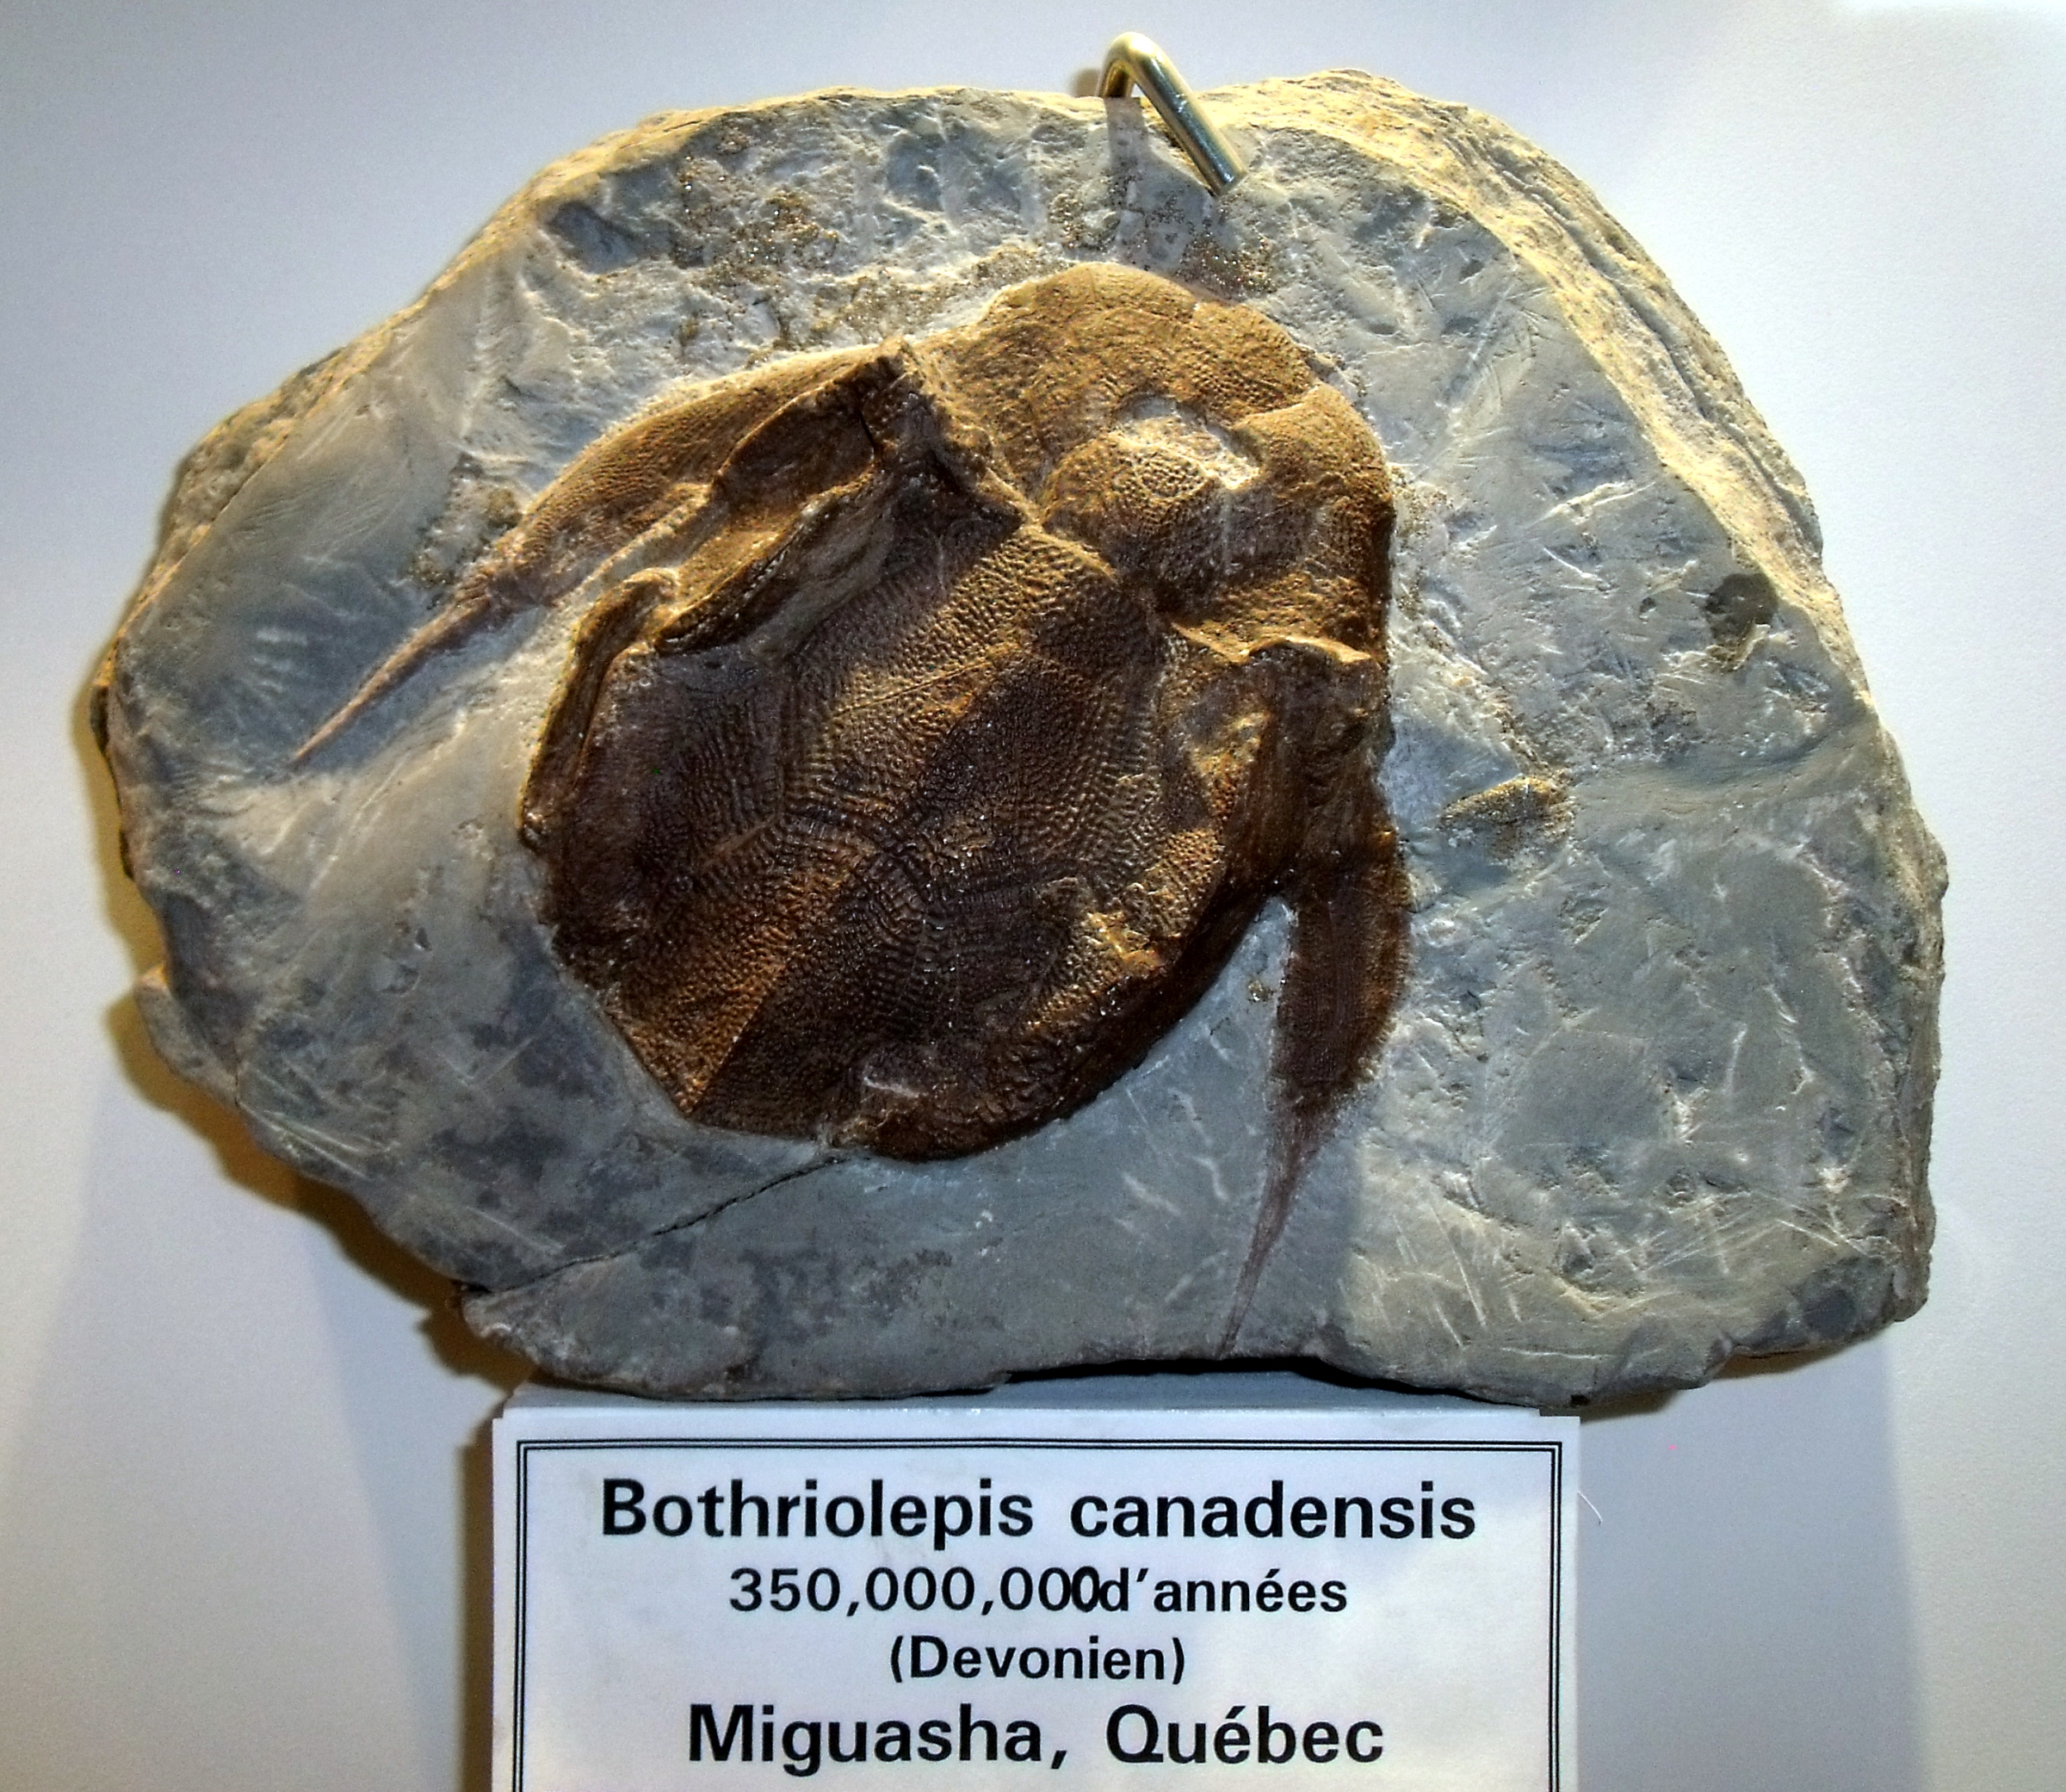
rock, city, travel, sculpture, art, 2013, display, canada, public, unesco, fossil, quebec, noflash, estuary, handheld, subarcticmike, mineral, specimen, hallelujah, behindglass, devonian, paleontology, tidewater, placoderm